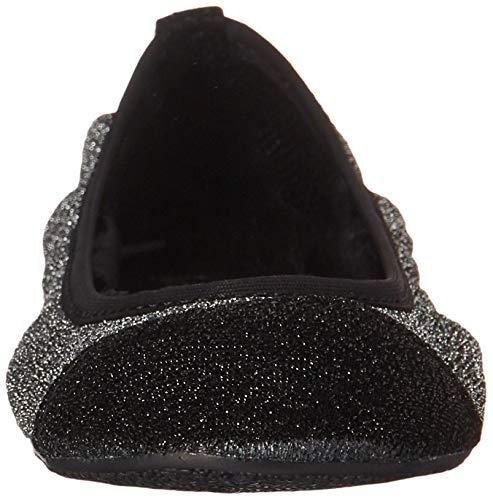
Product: Sidekicks Women's Adult Glitz Synthetic
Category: Toys & Games | Novelty & Gag Toys
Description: Solid construction and thick, supportive heels.
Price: $6.38 - $21.80